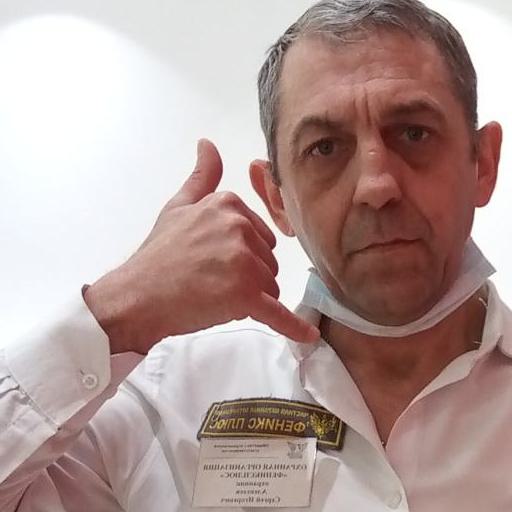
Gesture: call